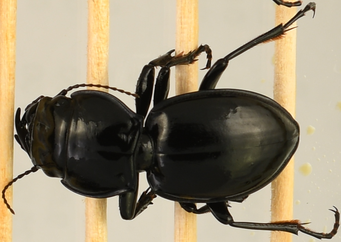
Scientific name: Pasimachus californicus
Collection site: Konza Prairie Biological Station NEON (KONZ), plot KONZ_002